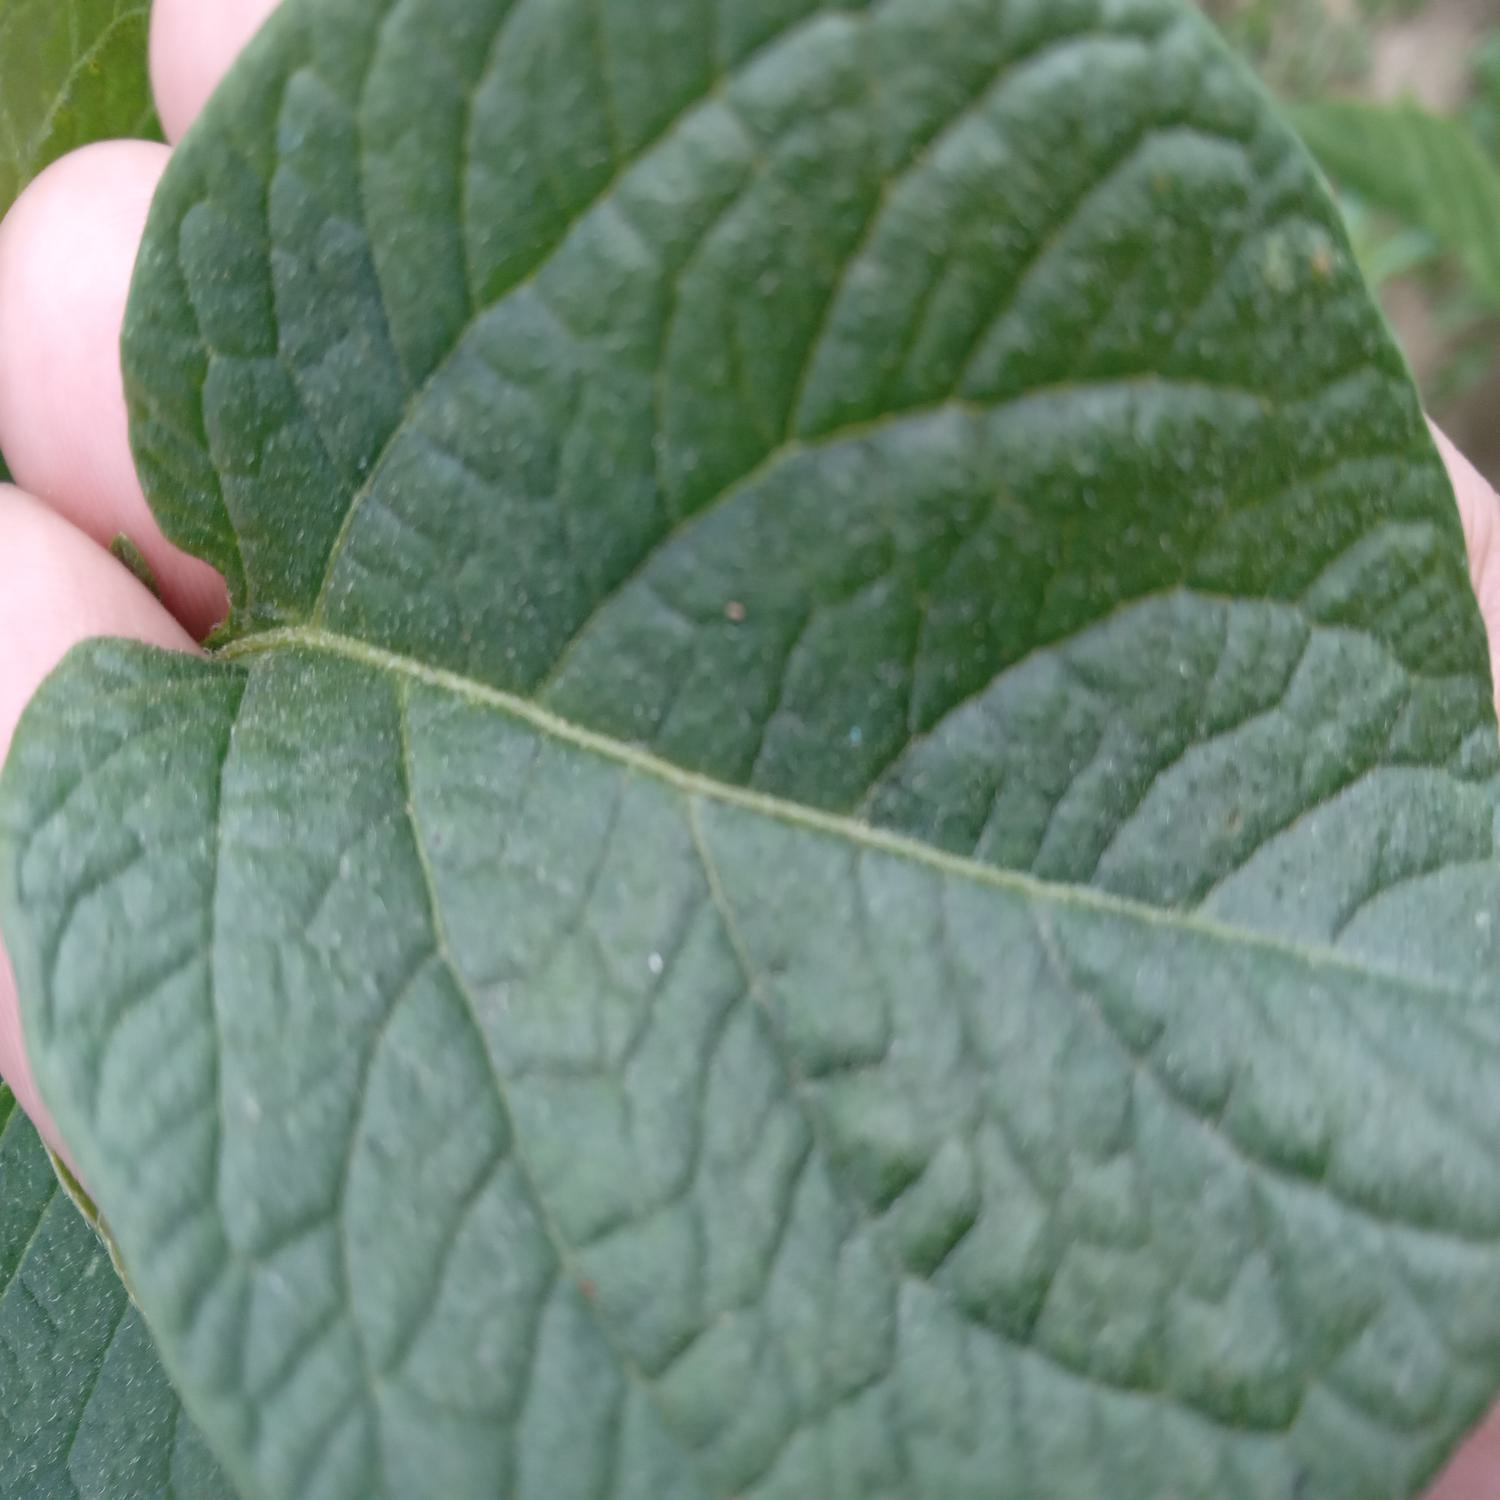
Label: Healthy